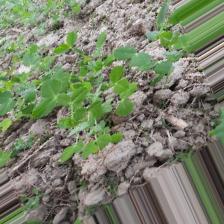
Label: Normal